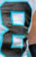
Number: 8